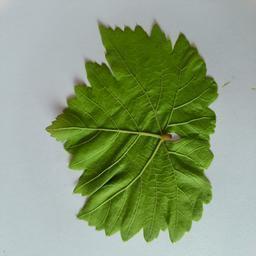
Label: Healthy Leaves